Denali Highway

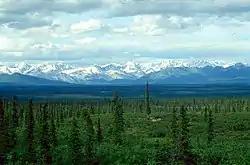
White Spruce taiga along the Denali Highway, with the Alaska Mountain Range in the Background

The Tangle Lakes constitute the headwaters of the Delta River, a popular destination for canoeists as it is the launch point of the Delta River Canoe Trail.